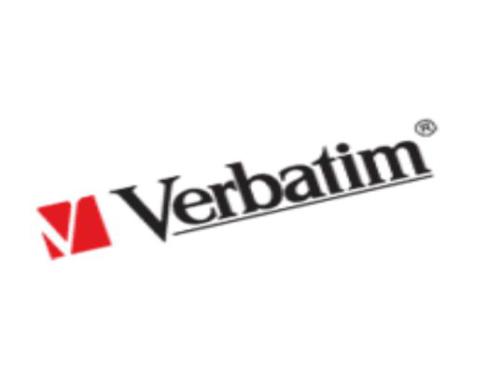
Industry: Necessities